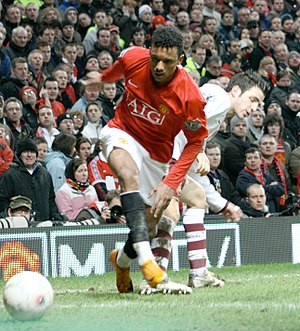
Nani / Hæder
Nani spillede for United i 2008 i deres titelvindende sæson i Premier League og Champions League.
Luís Carlos Almeida da Cunha, bedre kendt som Nani, er en portugisisk fodboldspiller. Nani spiller primært som fløj eller angriber, og har siden sommeren 2018 været på kontrakt i den portugisiske klub Sporting CP. Han spiller desuden for portugisiske fodboldlandshold, hvor han under EM-slutrunden 2016 rundede 100 kampe.